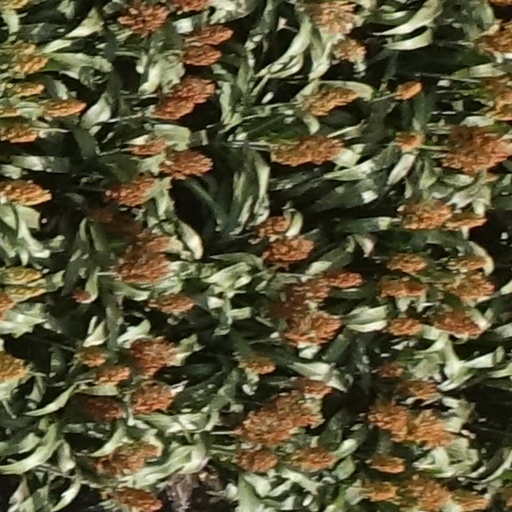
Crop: sorghum